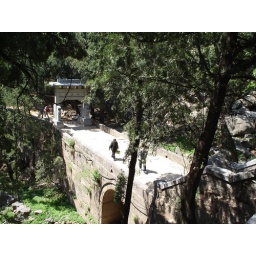
Remember all of this stone had to be brought by hand up the mountain